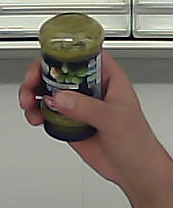
Product: barilla_pesto